Utva Lasta

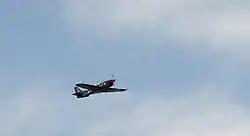
Lasta 95 ("Swallow 95") in 2011.

The Lasta was originally developed to be a replacement of the Utva 75 and, partially, Soko G-2 Galeb, which had been the most commonly used trainer aircraft of the Yugoslav Air Force up until 1991. The first prototype "Lasta 1" was completed by the spring of 1985. Following completion of the initial testing phase, the first flight was achieved on September 2, 1985. In January 1989, design of a modified version – "Lasta 2" was started, following changes in Yugoslav Air Force requirements. "Lasta 2" was lighter, with shorter fuselage and a new electronics system including fire control Ferranti ISIS D-282. By the early 1990s Utva, and her partners, have produced enough parts for the completion of 10 pre-production airframes. During the 1999 NATO bombing of Yugoslavia, all five existing prototypes were destroyed during the bombing of Utva Aviation Industry (a sixth prototype survived with damage and was donated to the Aviation Museum at Belgrade Nikola Tesla Airport).